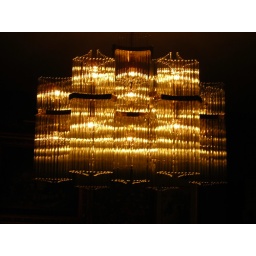
This is a light hanging over the dining room table in my grandparent's house.